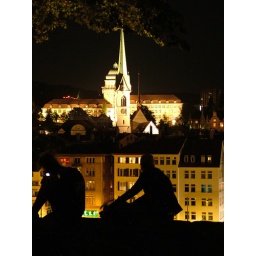
Couples and lovers sit high on the city walls overlooking the river and lake, drinking and relaxing in the warm summer evenings